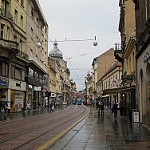
Scene: Outdoor